Mughal architecture

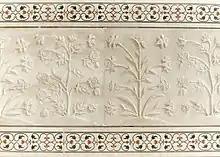
Example of carved flower reliefs on marble and "pietra dura" ("parchin kari") inlaid stonework above and below, at the Taj Mahal

Decorative motifs included geometric and floral designs, as well as elaborate inscriptions in Arabic, Persian, and even in local languages during the late Mughal period. Decoration was commonly executed in tile or stone.